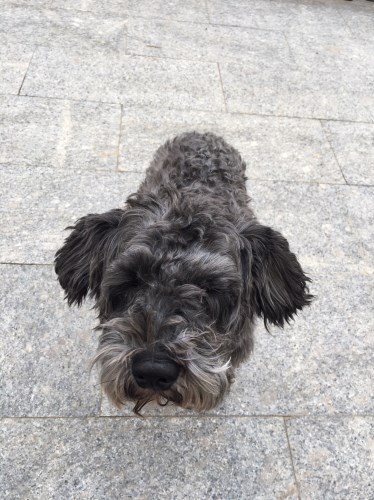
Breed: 2342-n000102-miniature_schnauzer